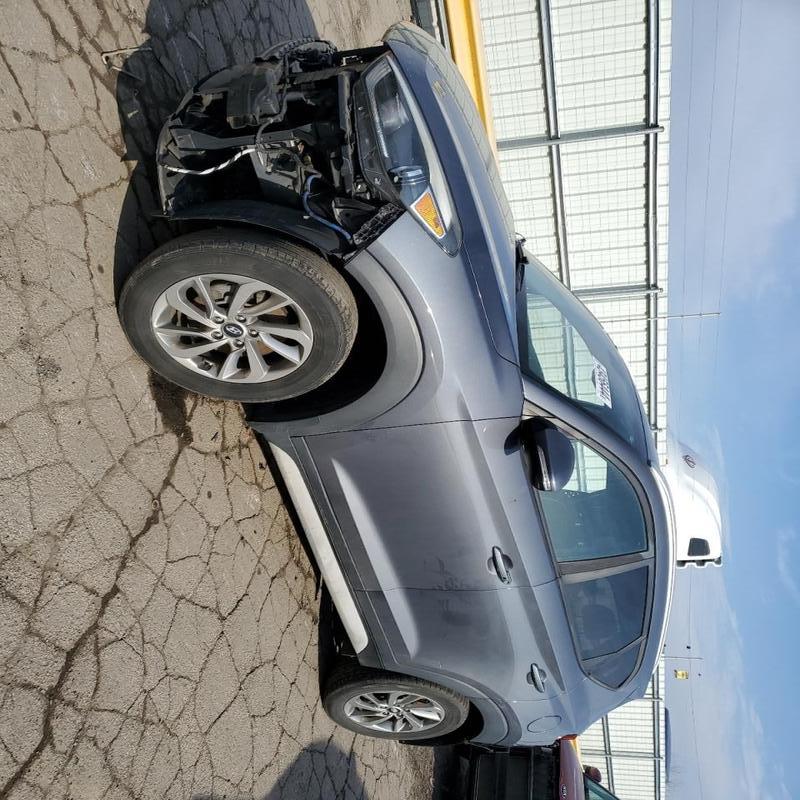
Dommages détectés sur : pare-choc avant, feu avant droit, capot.
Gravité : majeur